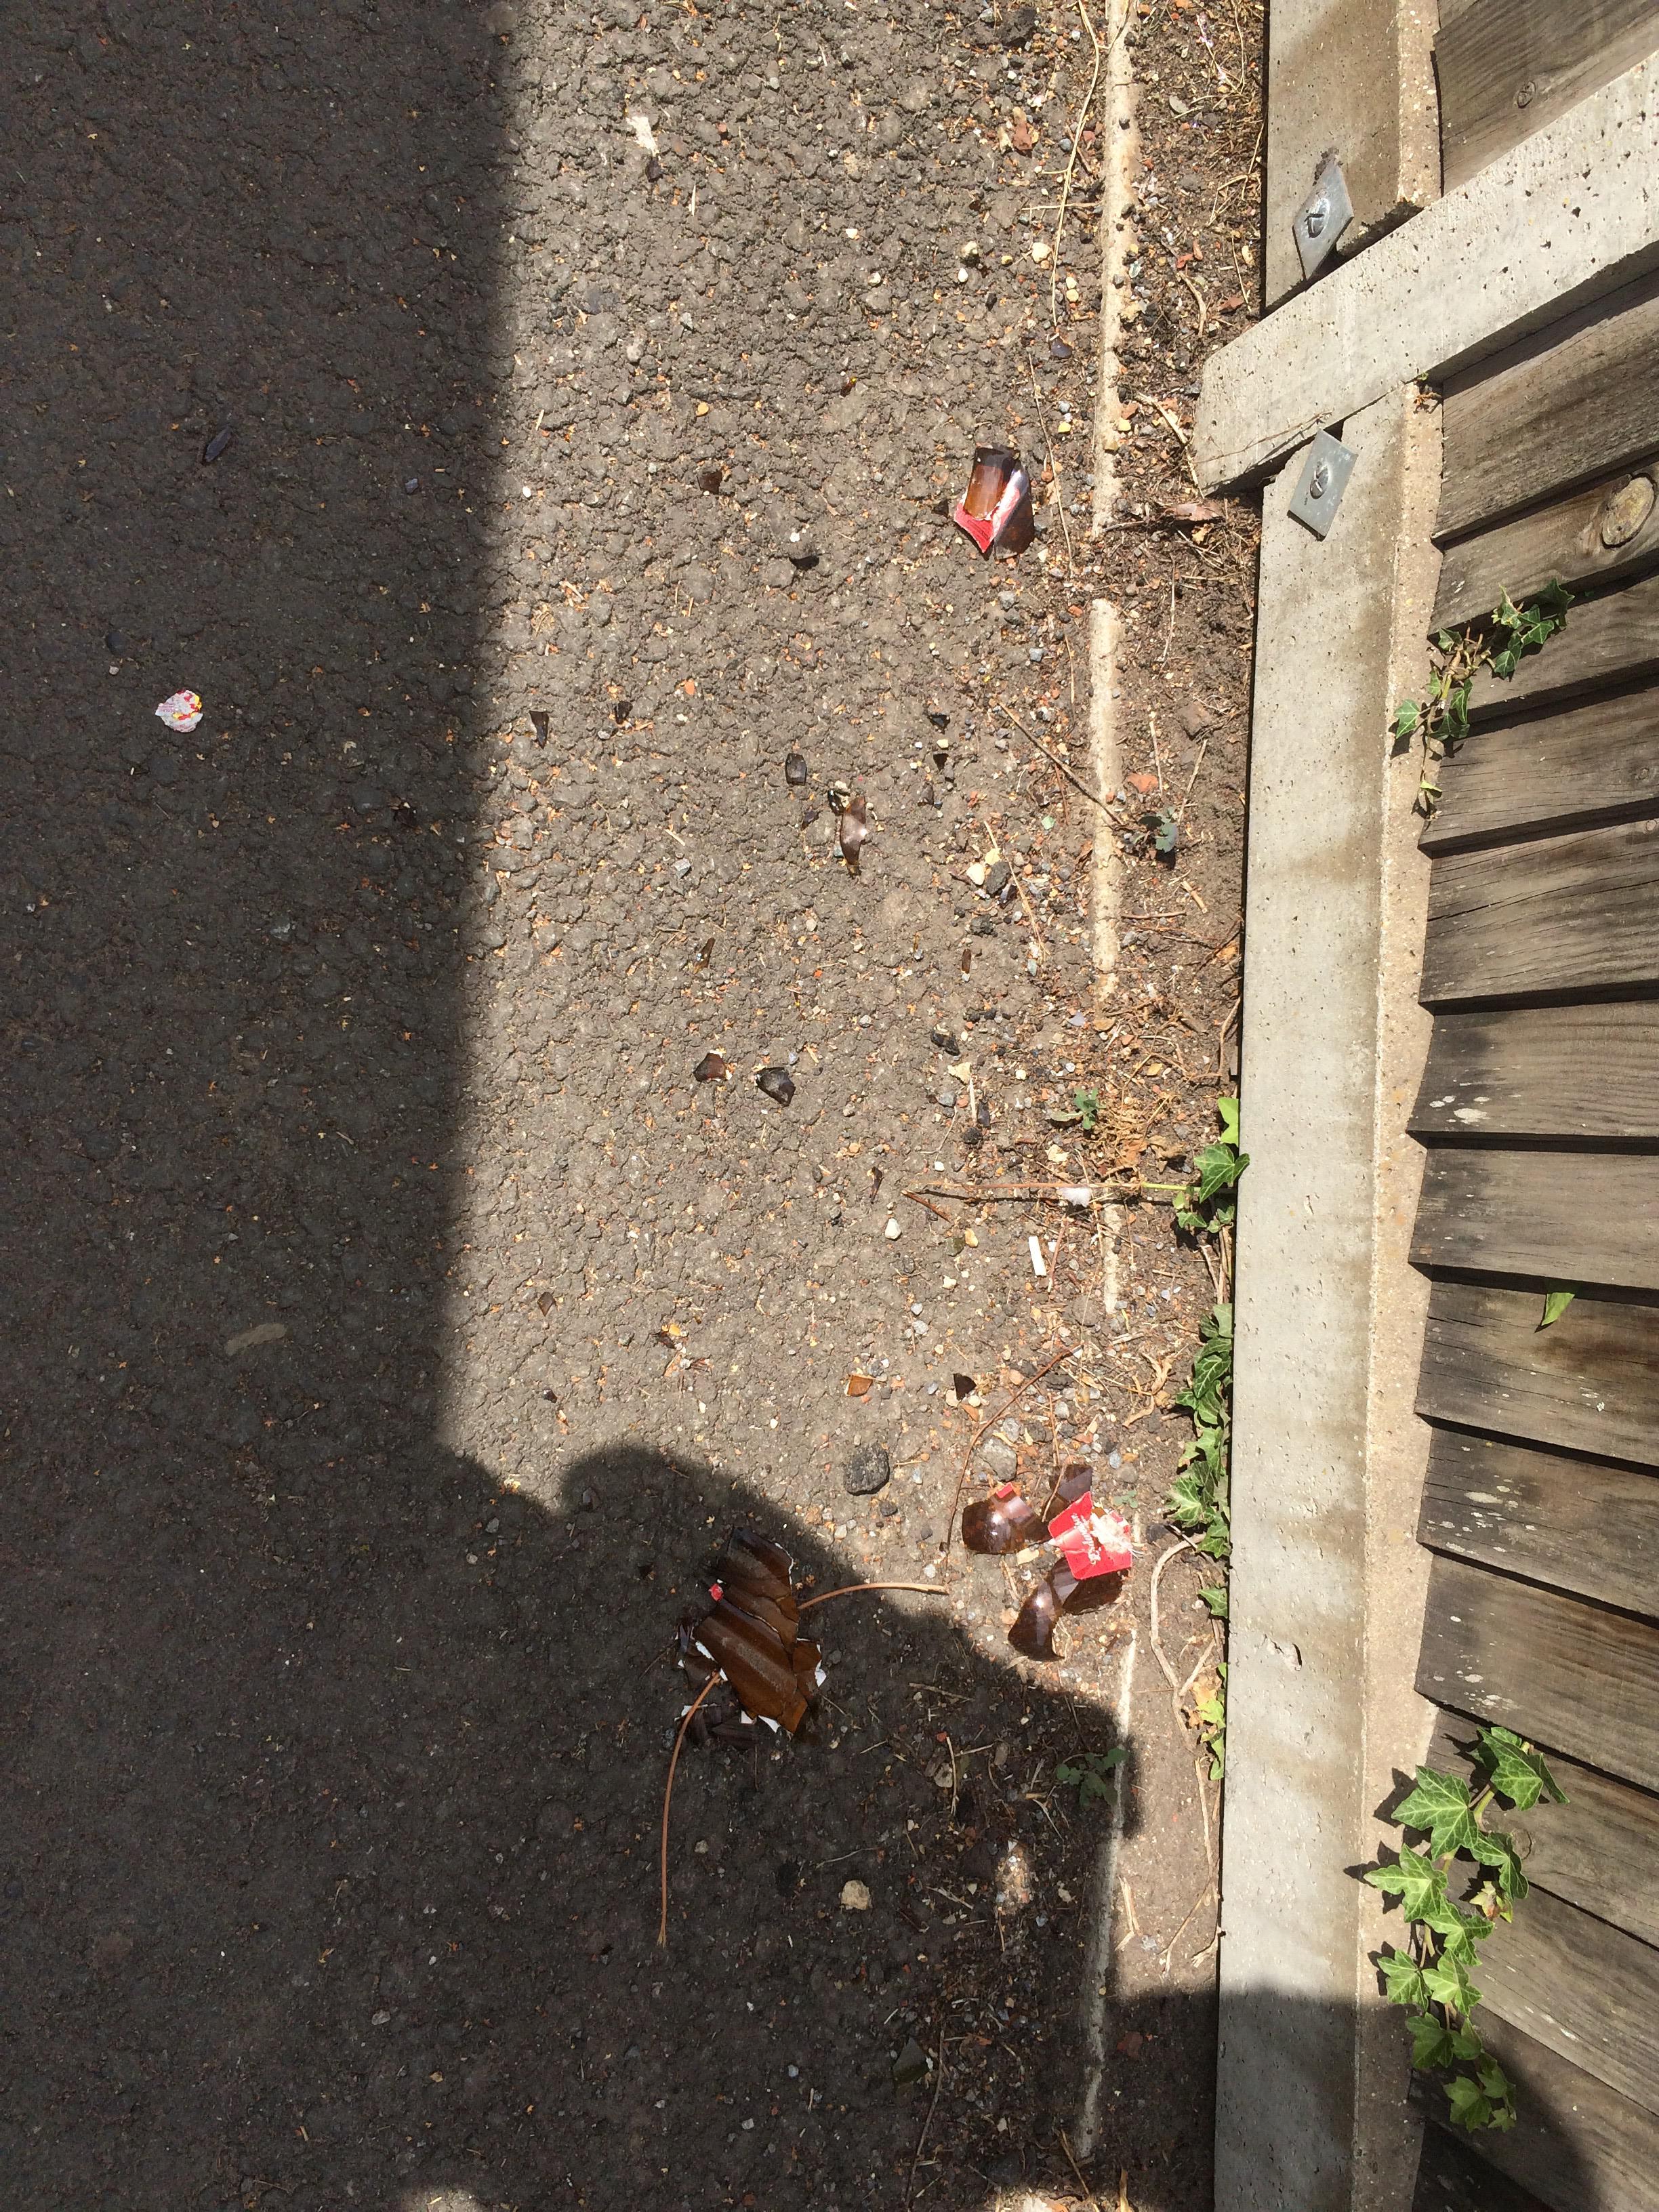
Object: Broken glass (Broken glass)

Object: Broken glass (Broken glass)

Object: Broken glass (Broken glass)

Object: Broken glass (Broken glass)

Object: Broken glass (Broken glass)

Object: Broken glass (Broken glass)

Object: Broken glass (Broken glass)

Object: Broken glass (Broken glass)

Object: Broken glass (Broken glass)

Object: Broken glass (Broken glass)

Object: Broken glass (Broken glass)

Object: Broken glass (Broken glass)

Object: Broken glass (Broken glass)

Object: Broken glass (Broken glass)

Object: Broken glass (Broken glass)

Object: Broken glass (Broken glass)

Object: Broken glass (Broken glass)

Object: Broken glass (Broken glass)

Object: Broken glass (Broken glass)

Object: Broken glass (Broken glass)

Object: Broken glass (Broken glass)

Object: Broken glass (Broken glass)

Object: Broken glass (Broken glass)

Object: Broken glass (Broken glass)

Object: Broken glass (Broken glass)

Object: Unlabeled litter (Unlabeled litter)

Object: Cigarette (Cigarette)

Object: Broken glass (Broken glass)